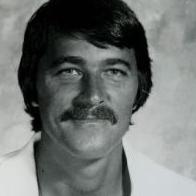
Age: 34